Ackroyd baronets

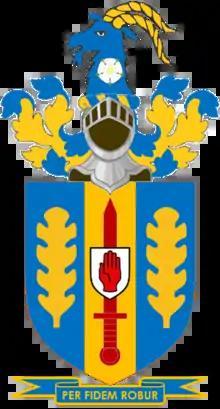
Arms: Azure on a Pale between two Oak Leaves Or a Sword erect Gules; Crest: A Goat's Head erased Azure armed Or charged on the neck with a Rose Argent barbed and seeded proper; Motto: Per fidem robur (Strength through faith)

The Ackroyd Baronetcy, of Dewsbury in the West Riding of the County of York, is a title in the Baronetage of the United Kingdom. It was created on 5 July 1956 for Cuthbert Ackroyd, Lord Mayor of London between 1955 and 1956.